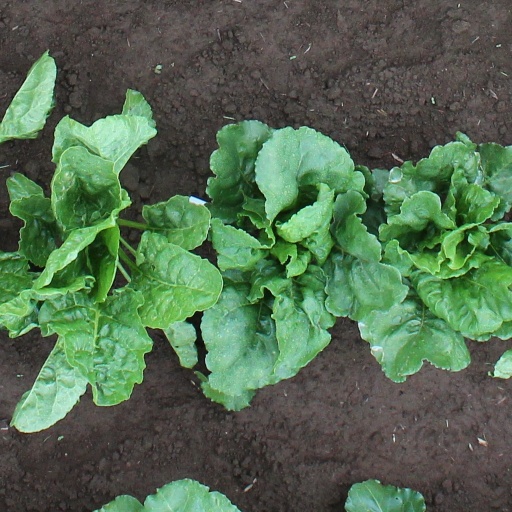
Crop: sugar beet